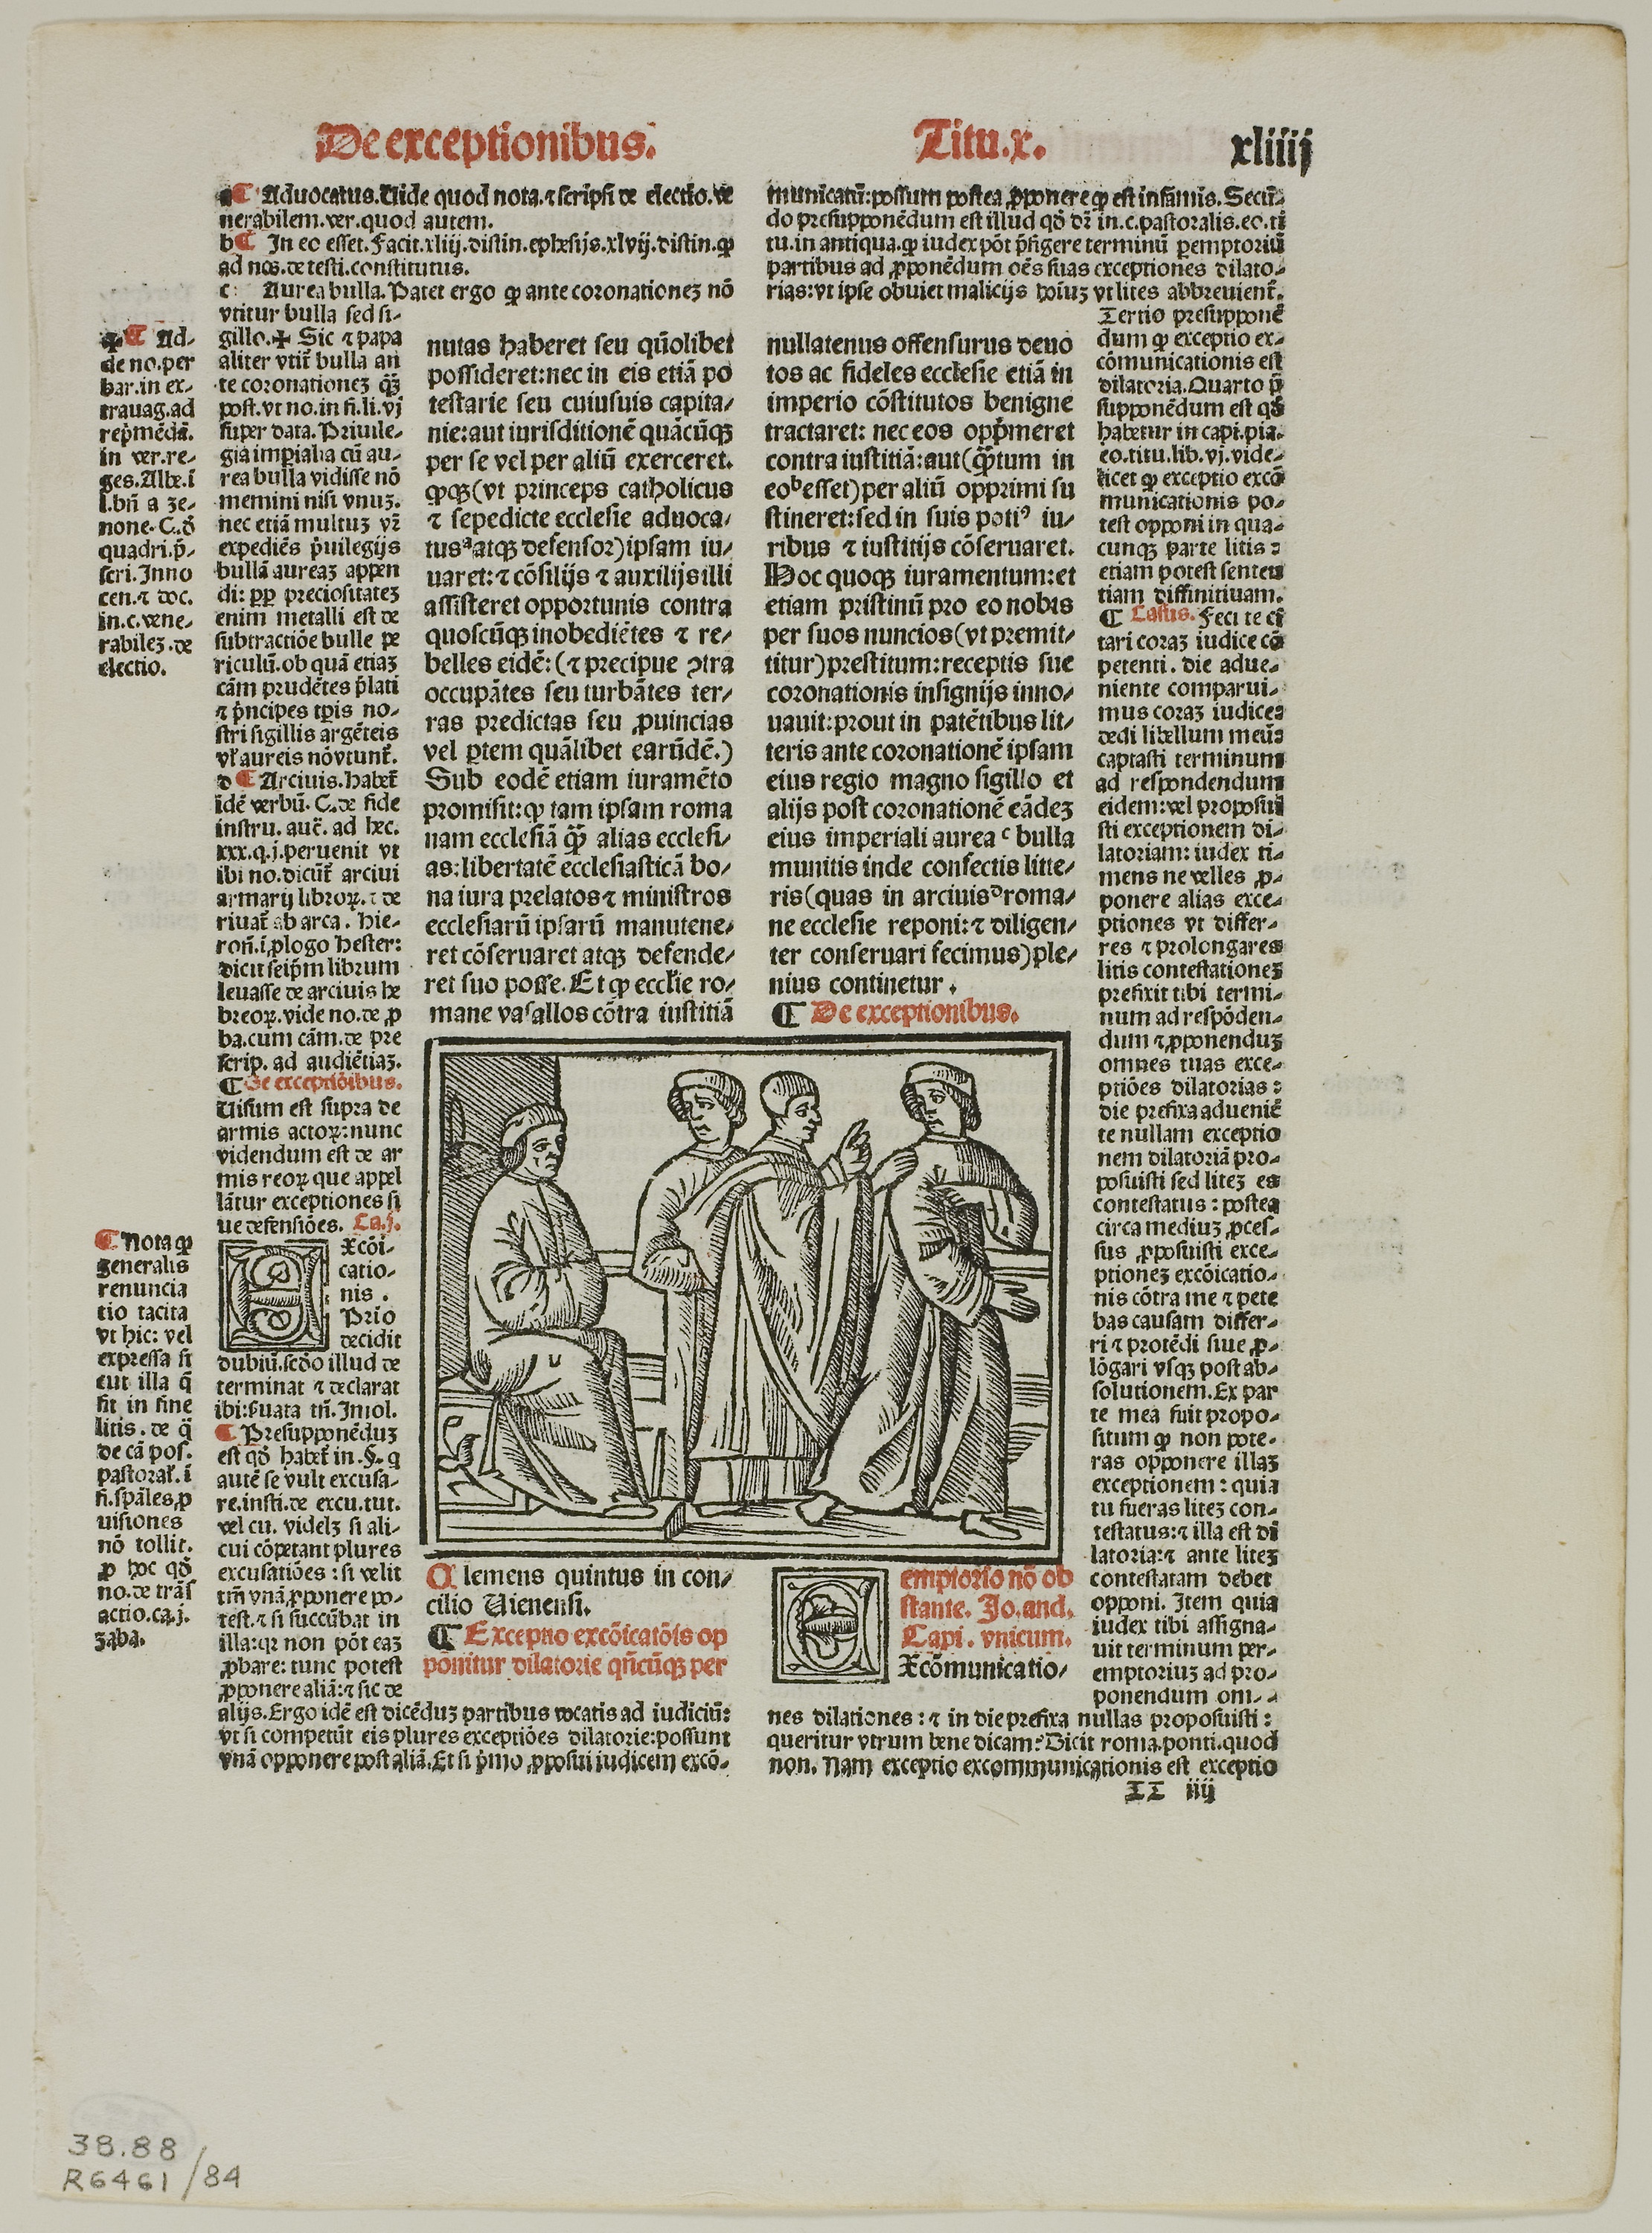
text, font, paper, history